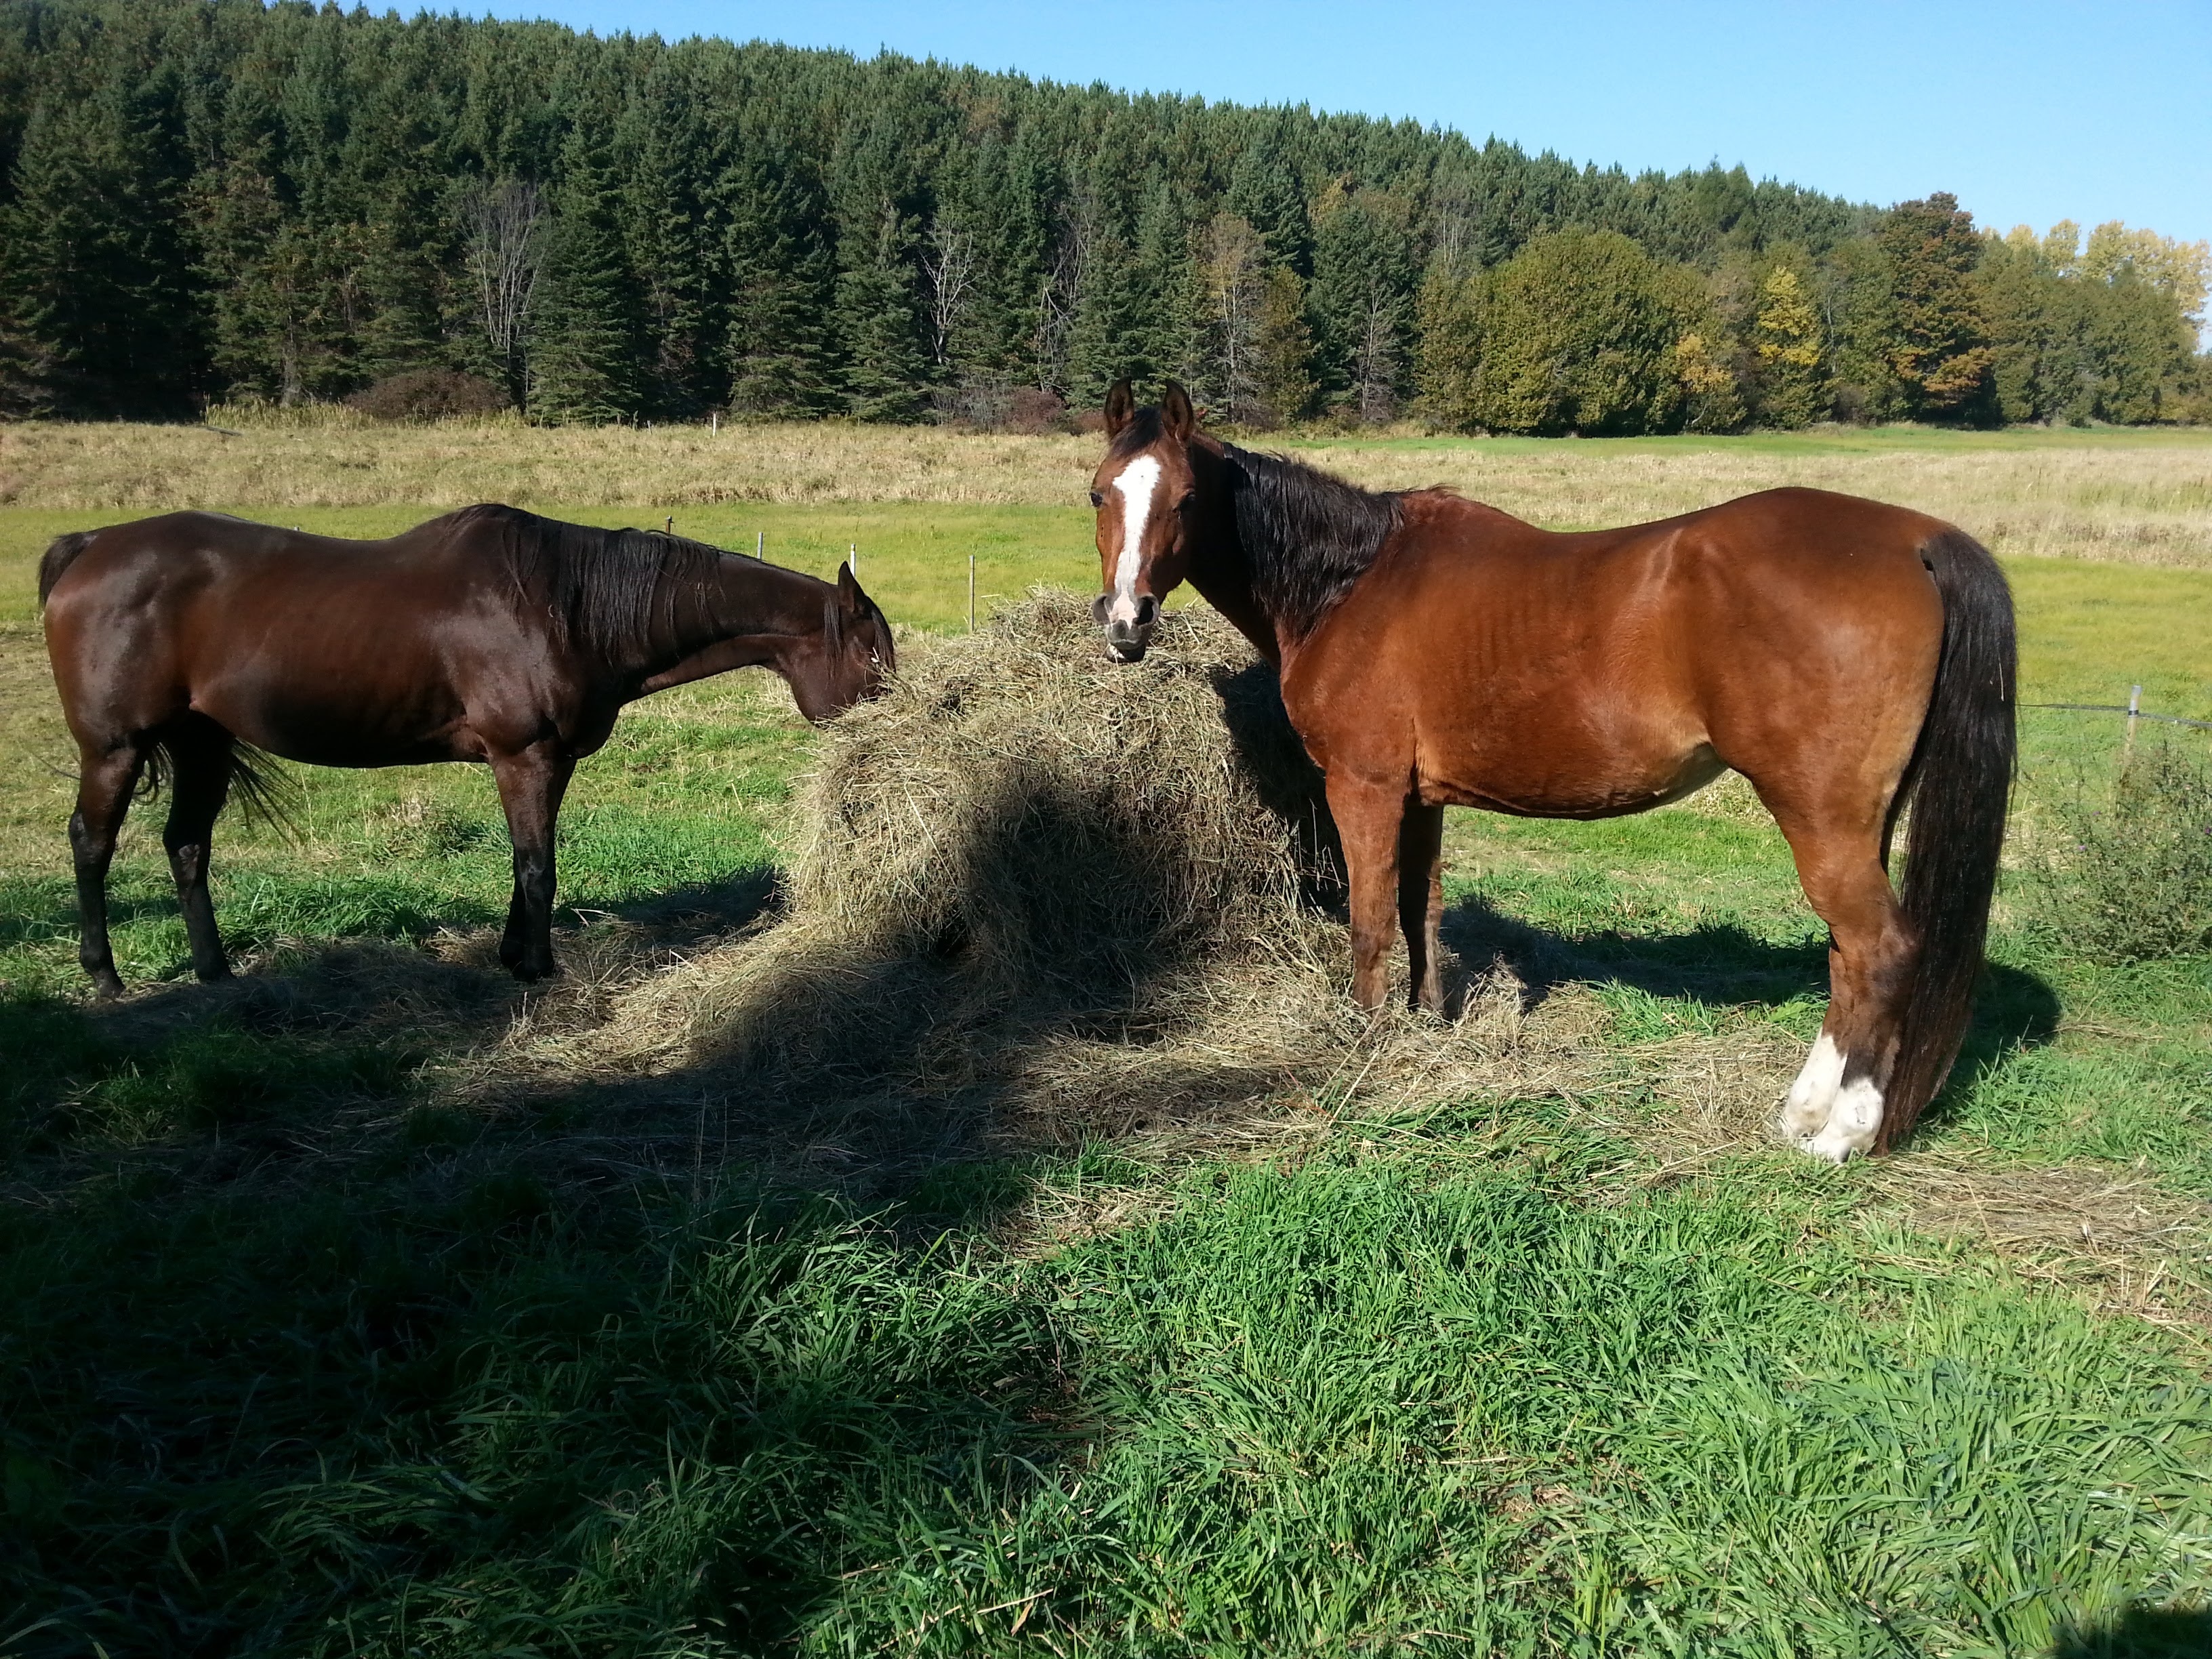
nature, grass, field, farm, meadow, herd, pasture, grazing, ranch, horse, mammal, stallion, mane, fauna, equine, grassland, mare, foal, colt, farm animals, pack animal, trail riding, horse like mammal, mustang horse